Black Swan (song)

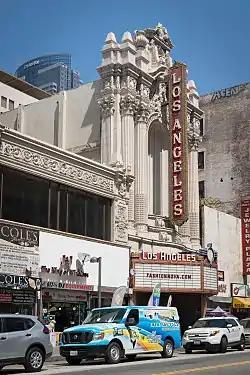
An exterior view of the Los Angeles Theatre taken during the day

A second accompanying music video was uploaded to Big Hit's official YouTube channel on March 4, 2020, without any prior announcements. It was also directed by YongSeok Choi, and co-directed by Guzza, both from Lumpens, while the video was shot in the Los Angeles Theatre. The music video is dark and choreography-heavy, seeing BTS transforming into eponymous black swans. The visual opens with BTS clad in white, standing on the dark stage of an intimate theatre. In the following scenes, the members are seen delivering their verses while surrounded by an ornate vaulted ceiling and gilded fixtures. The video alternates between close-ups of each member interacting with their shadows and group-shots of them performing "intricate" choreography on an empty stage. Suga is seen rapping in the backdrop of mural paintings when his shadow breaks free from his body and dances in the background. Several solo shots of Jimin's elegant choreography are shown; at one point, he spreads his wings like a bird. Jin is seen contemplating his reflection in a hall of mirrors, as he is haunted by himself. Throughout the video, BTS switch from white to black outfits, matching the "Black Swan" concept photos of the album. This is a metaphor for portraying the perception of good and evil as shadows play a central part in the video, alluding to the recurring theme of "Map of the Soul: 7" and visual representation of the song's lyrics. The video draws heavy references to "Jungian shadows", Darren Aronofsky's 2010 psychological thriller of the same name, as well as Tchaikovsky's ballet "Swan Lake" (1876). In her review for "Vulture", Rebecca Alter called the video "perfect." Lake Schatz of "Consequence of Sound" wrote that "the group’s bold and exquisite dance work is captivating in itself, but also symbolizes a swan-like transformation, as BTS eventually swap their crisp white suits for black ones." "Paper" magazine's Matt Moen called it "positively breathtaking."